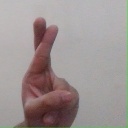
अक्षर: र